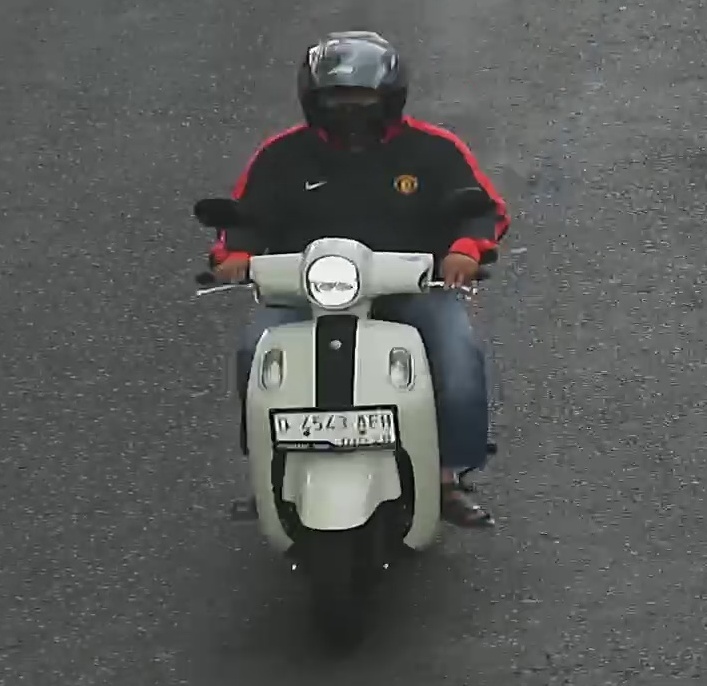
person-with-helmet: 1
person-without-helmet: 0